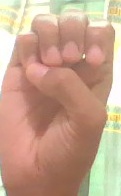
ASL sign: E